Sitar

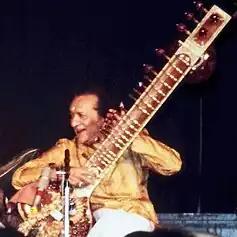
Ravi Shankar in 1988

In one or more of the more common tunings (used by Ravi Shankar, among others, called "Kharaj Pancham" sitar) the playable strings are strung in this fashion: